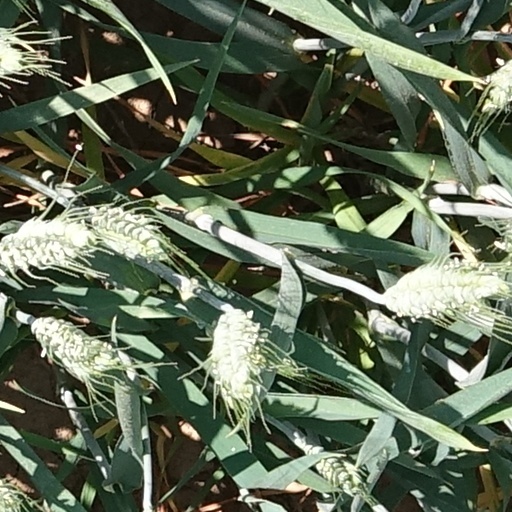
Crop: wheat